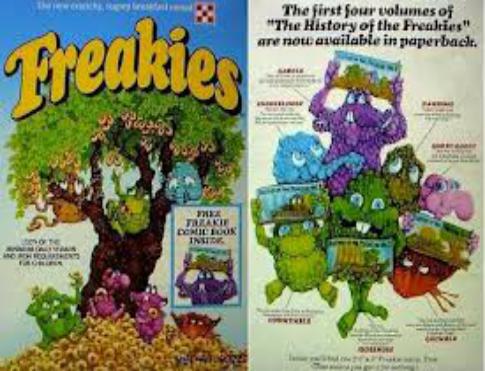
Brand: freakies
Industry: Necessities